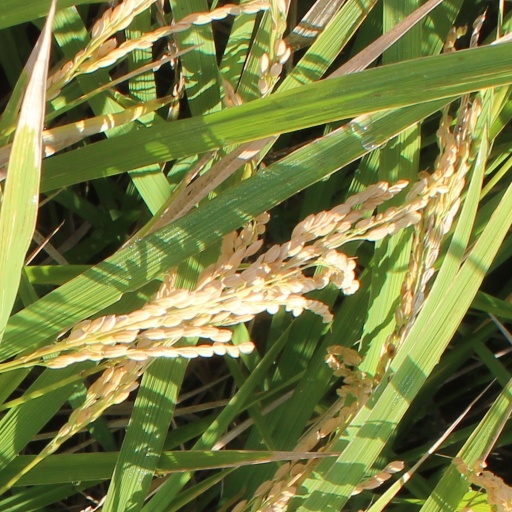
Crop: rice